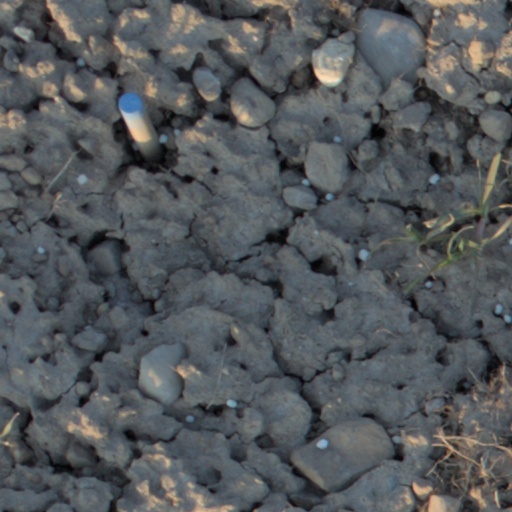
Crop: wheat